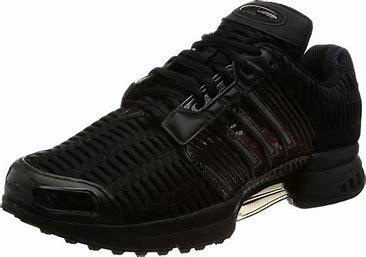
Brand: Adidas
Model: Climacool 1